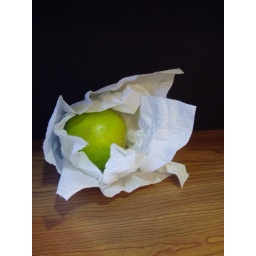
apple in paper towels at the library